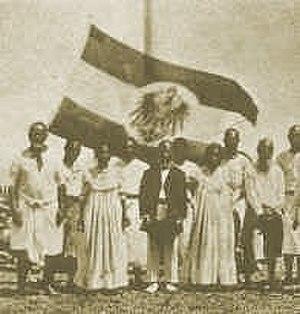
L'histoire de Nauru est celle d'une petite île de 21 km² isolée au sein du Pacifique central et qui forme aujourd'hui un État indépendant : la République de Nauru. Les événements antérieurs à sa colonisation à la fin du XIXᵉ siècle sont peu connus faute de sources écrites et en la quasi-absence de données archéologiques. Les faits postérieurs sont quant à eux intimement liés à l'histoire de son unique ressource : le minerai de phosphate.
Auweyida, Awiyeda ou Aweida fut le dernier roi de Nauru, époux de la reine Eigamoiya.